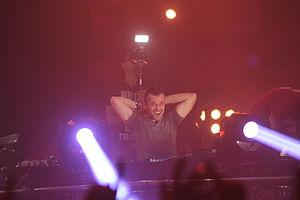
Noize Suppressor est un producteur et disc jockey de techno hardcore et gabber italien. À l'origine un groupe formé en 1996, Noize Suppressor est pionnier du genre techno hardcore. Chiappini étant devenu inactif au sein du groupe, c'est Dilillo qui prend possession du nom du groupe, la plupart du temps en association avec Stefano Soprani uniquement pour les performances en soirée. Noize Suppressor fait également partie du Hall of Fame du célèbre festival Thunderdome.